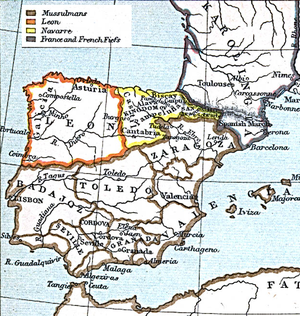
La Galice, région du nord-ouest de la péninsule Ibérique, est une entité historique aujourd'hui communauté autonome du royaume d'Espagne. La constitution de 1978 dans son article 151 la reconnaît comme nation historique à l'instar de la Catalogne et du Pays basque.